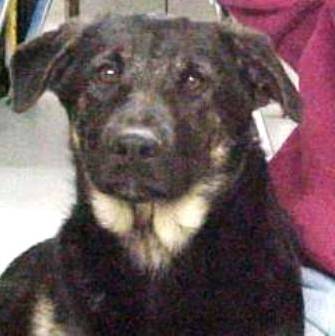
Label: dog